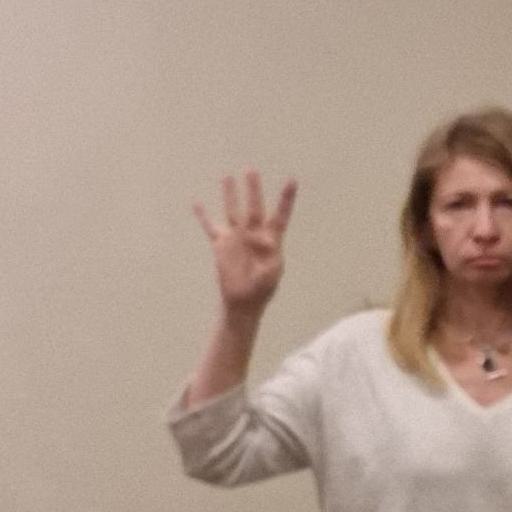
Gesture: four